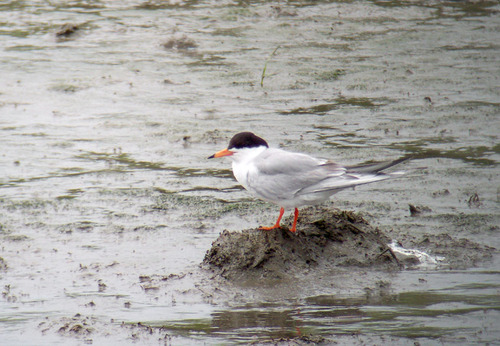
this is a medium sized bird with bright orange legs, feet and beak, the tip of the bill is black and the crown and half of the head is black, the chest and throat are white and the wings are and tail feathers are grey.
the bird has a white and grey overall color except from it's orange bill and black crown and nape.
this white bird has a black crown and a long pointed bill that is an orange with a bit of black.
this mostly light grey bird is medium sized and has a jet black crown, a long yellow bill with a black tip, and orange feet and tarsi.
this large bird has a white body, grey wing, and black crown.
this bird has wings that are white with a black crown
this bird has a black crown, a white belly, and an orange and black bill.
this bird has a black and white head, a short bill that is yellow with a black tip an grey and white feathers throughout its body.
a white bird with grey wings, a black crown and a long orange bill with a black tip.
this bird has wings that are grey and has a black crown
Species: Forsters Tern